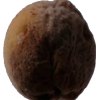
Label: peach